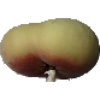
Label: Peach Flat 1